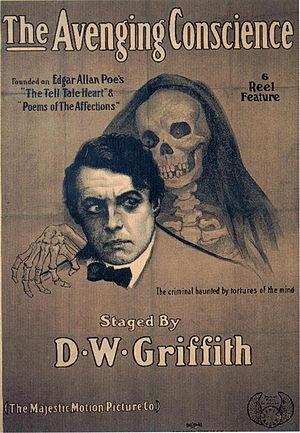
Affiche du film La Conscience vengeresse
La Conscience vengeresse est un film américain réalisé par D. W. Griffith, sorti en 1914.